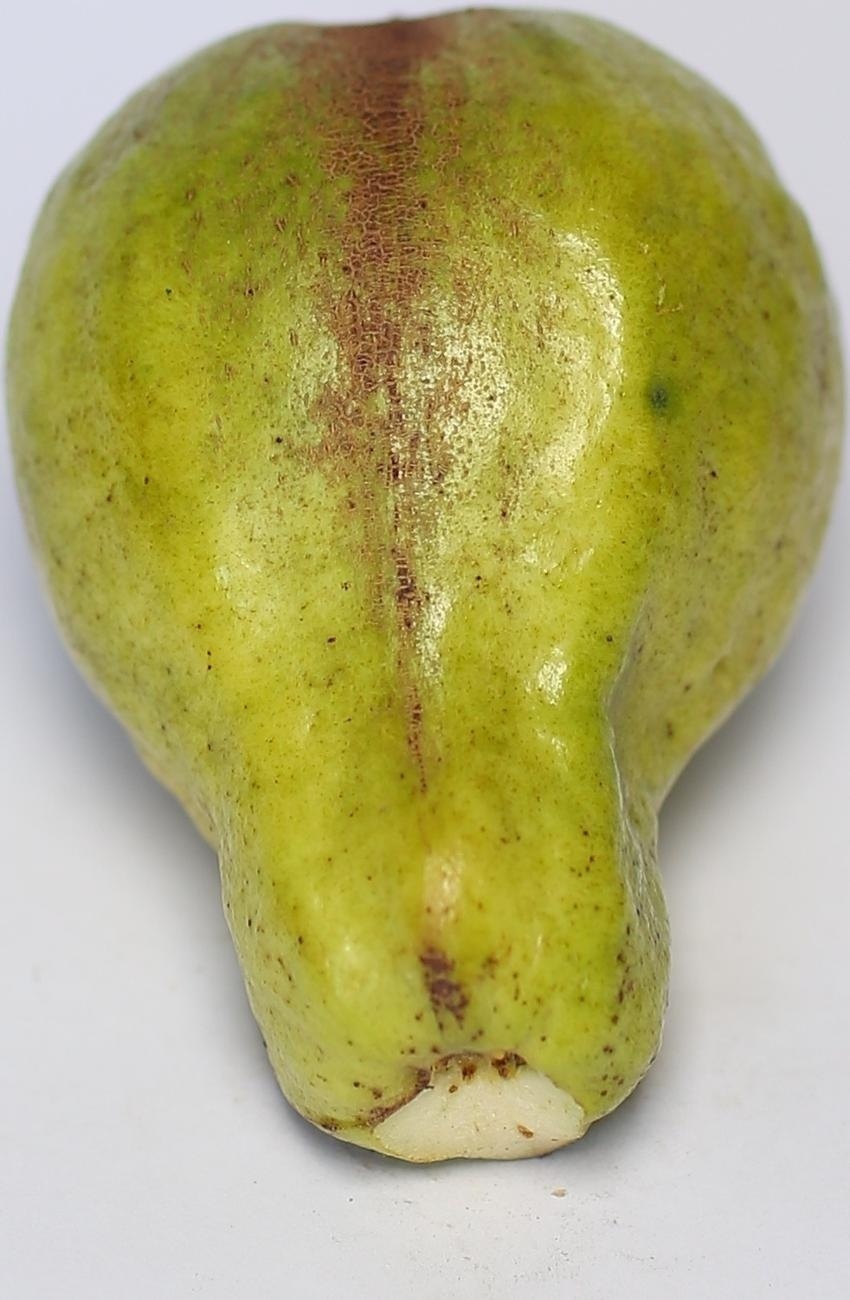
Maturity: mature-green
Variety: local-sindhi